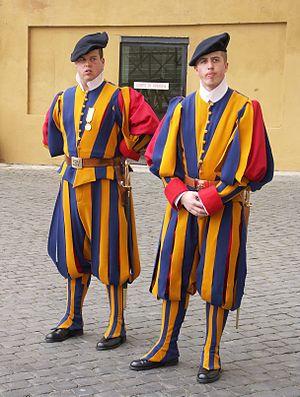
La Garde suisse pontificale est une force militaire chargée de veiller à la sécurité du pape et du Vatican. Elle est la dernière Garde suisse encore existante parmi les détachements de mercenaires suisses qui servaient de garde rapprochée et protocolaire dans différentes cours européennes à partir du XVᵉ siècle. Créée le 22 janvier 1506 sur l'ordre du pape Jules II, elle est aujourd'hui l'une des plus petites armées du monde avec 135 militaires, derrière la Compagnie des Carabiniers du Prince de Monaco.